Cuban green woodpecker

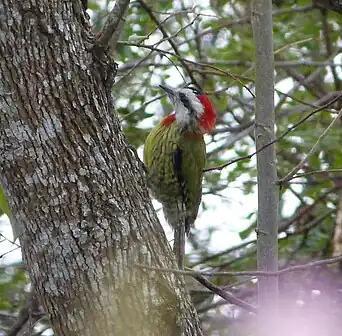

A medium-sized and colorful bird, the Cuban green woodpecker is similar to a sapsucker in general shape and size. Featuring olive green overparts and yellow, streaked underparts, the Cuban green woodpecker usually appears crested, and features a bright red upper breast, as well as a black chin contrasting a white face and supercilium. In males, a red crown is present, while females possess black crowns with white stripes. The area around the cloaca, or the crissum, is yellow with black barring.